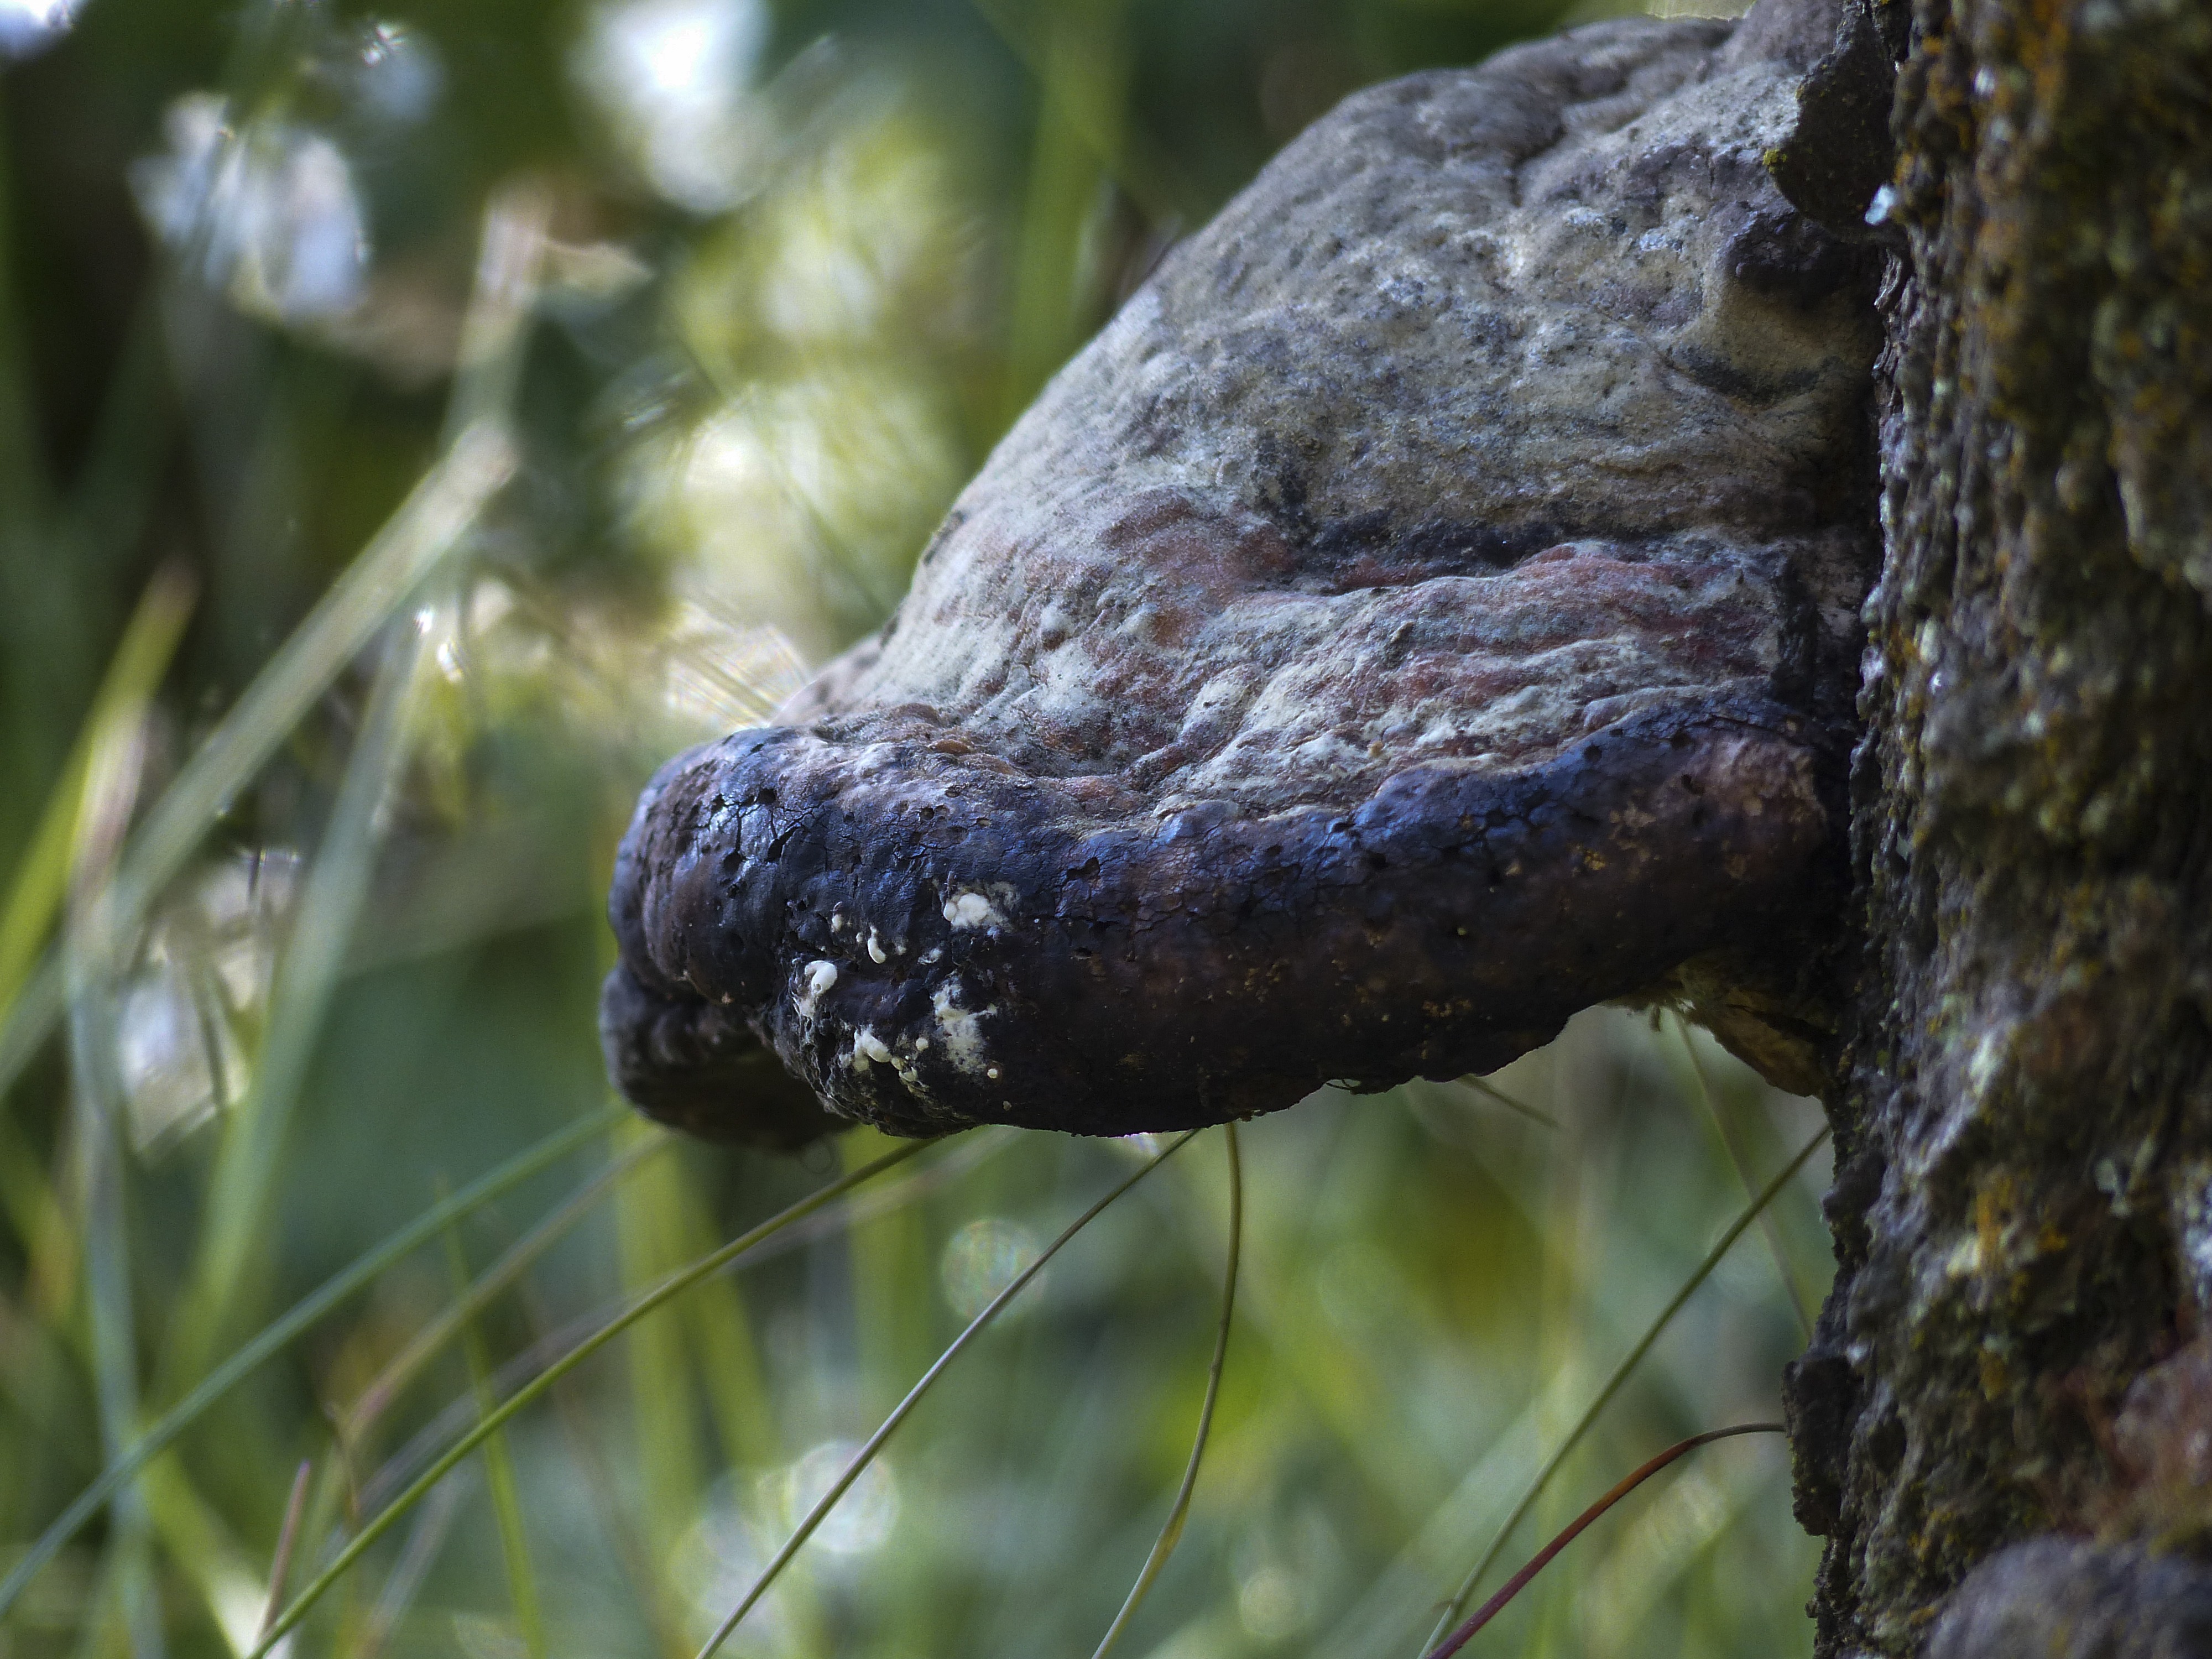
tree, nature, forest, branch, plant, leaf, stump, flower, trunk, wildlife, green, botany, reptile, flora, fauna, close up, fungus, macro photography, wild mushroom, woody plant